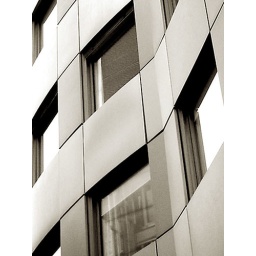
Dull office buildings always look much better in extreme close-up, in my humble opinion.